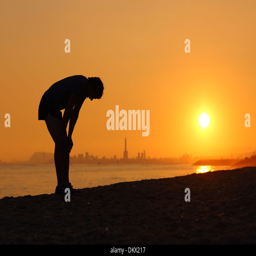
silhouette of a tired sportsman at sunset with a city in the background